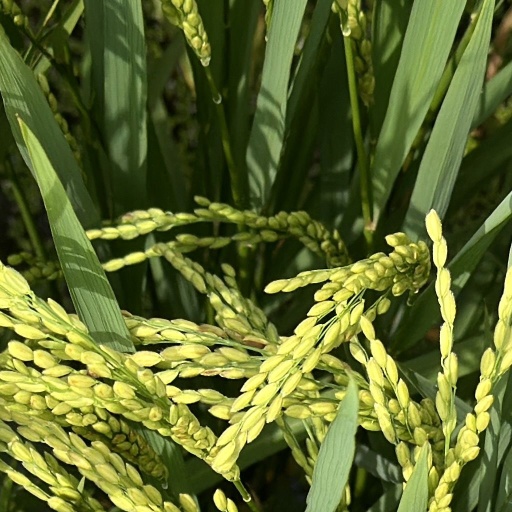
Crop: rice